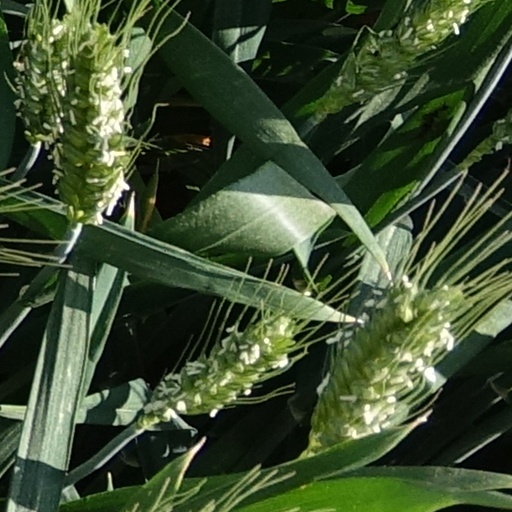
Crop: wheat